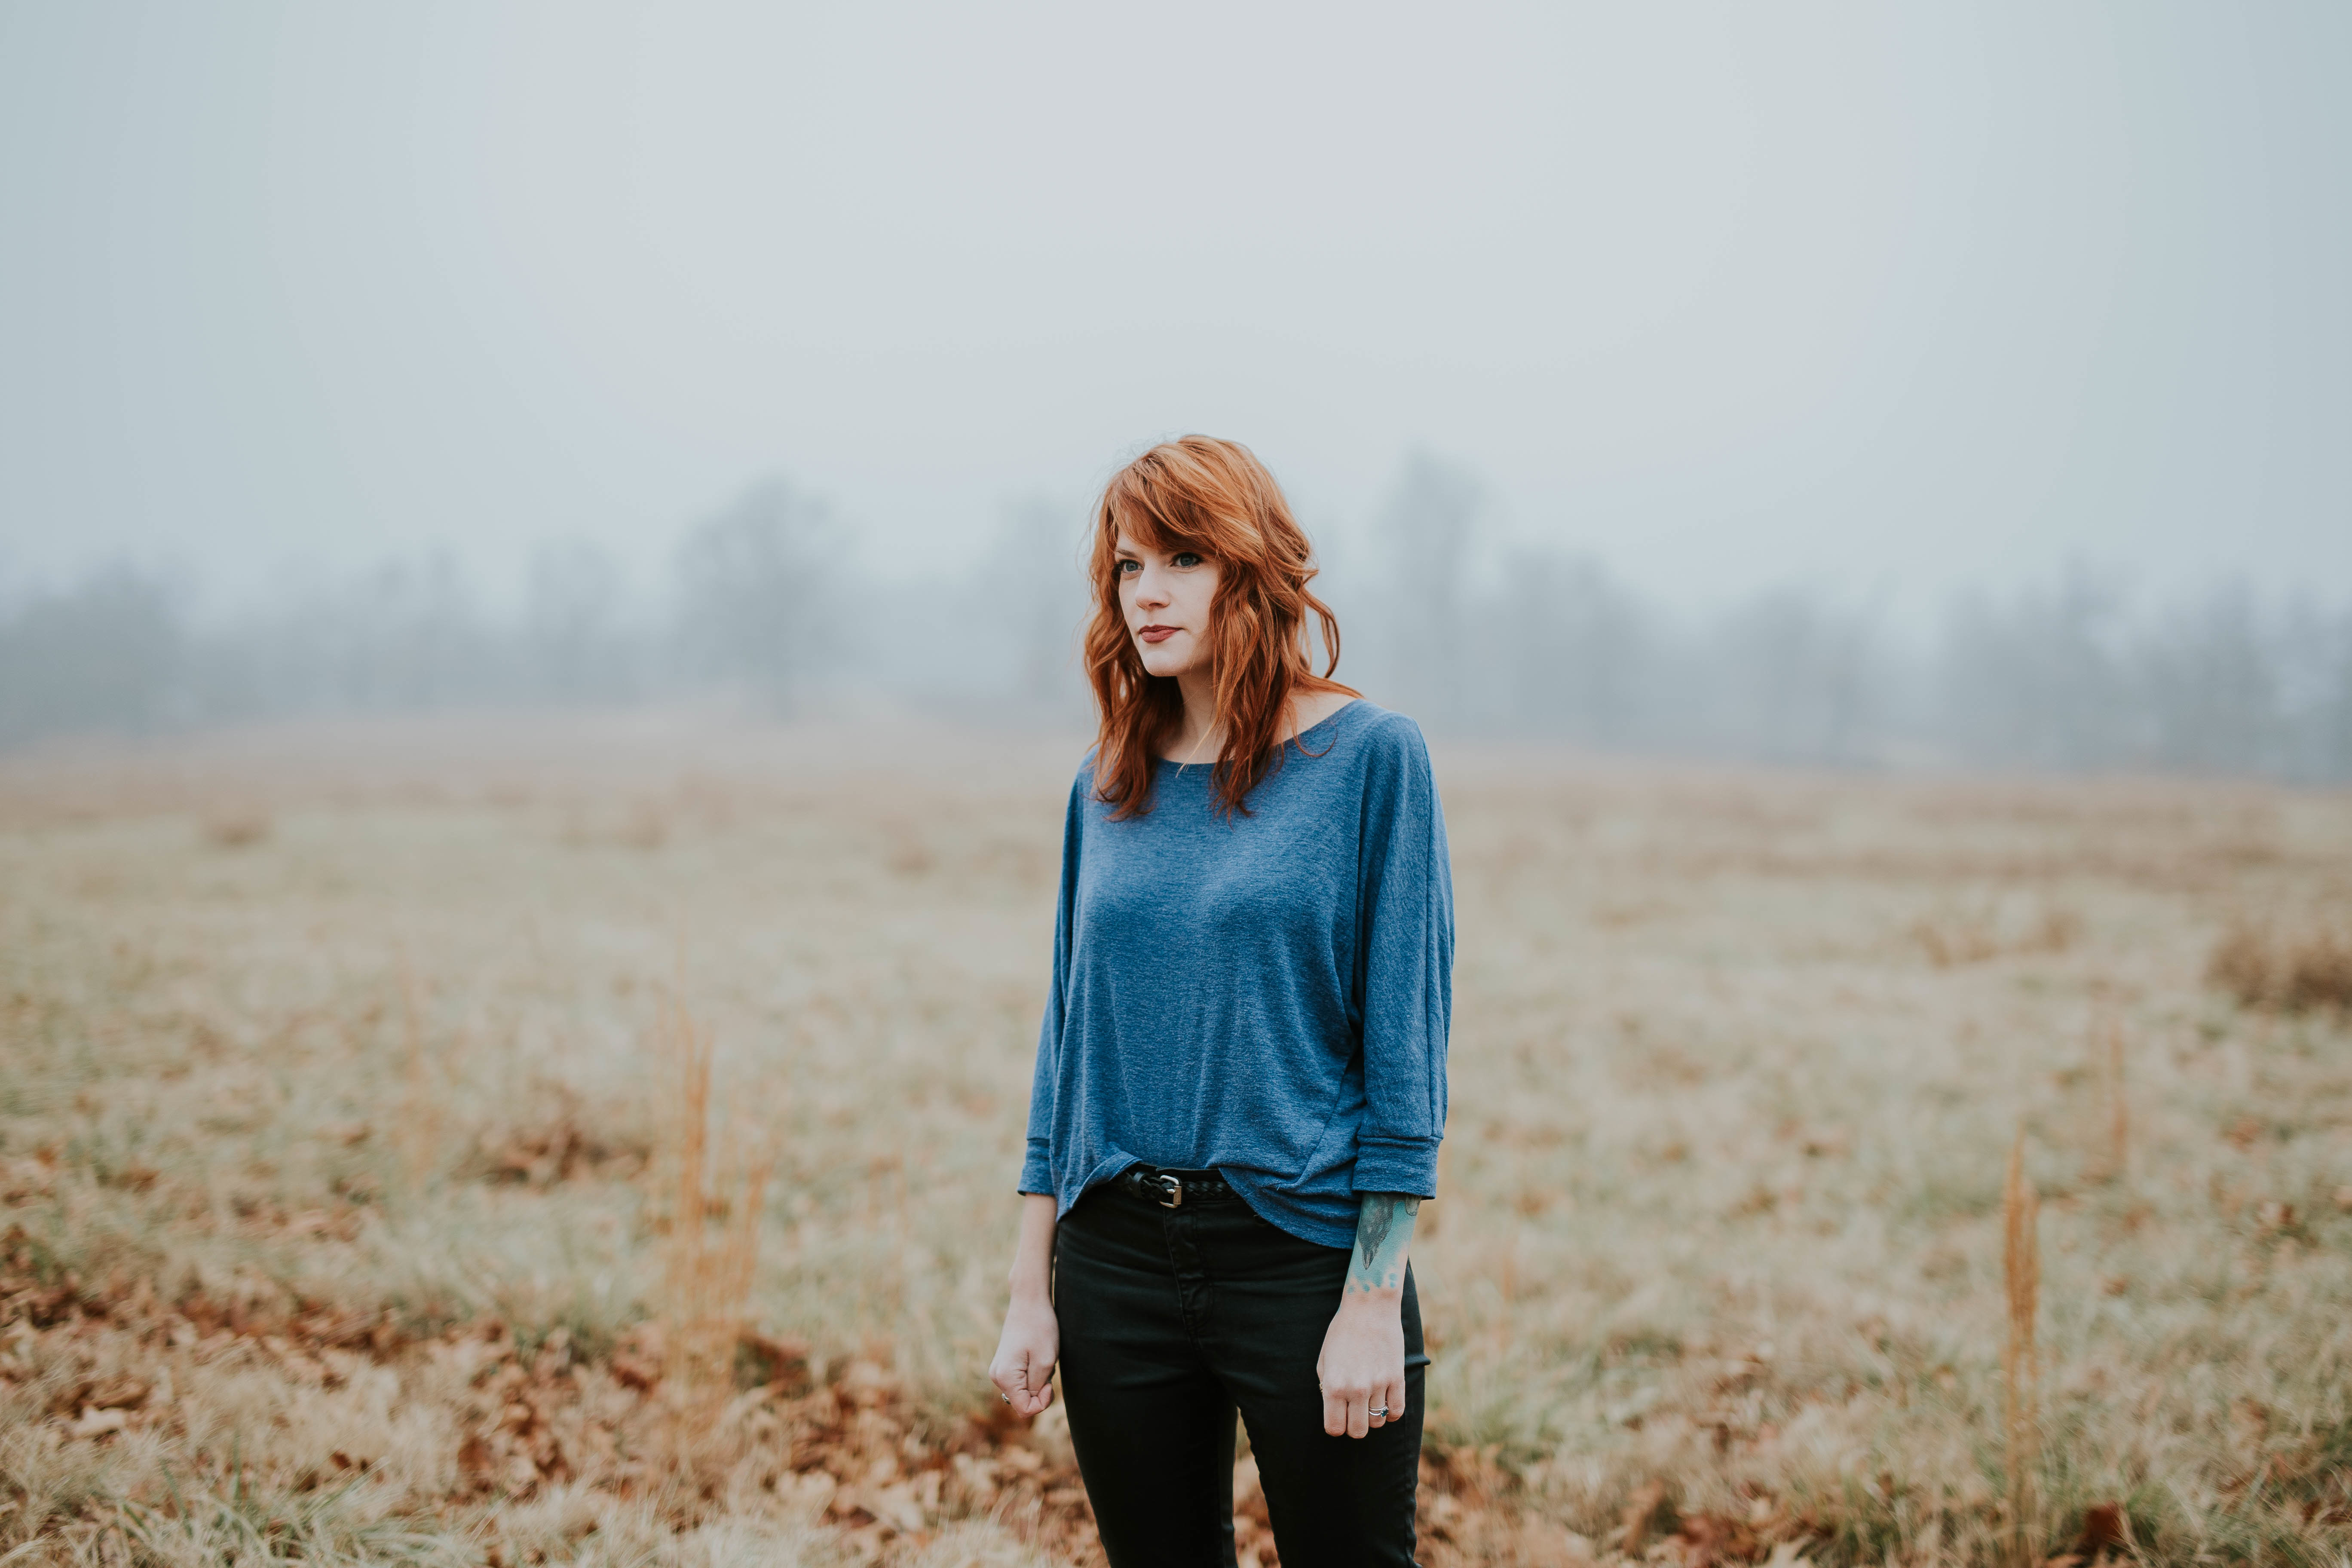
grass, girl, woman, field, photography, sunlight, morning, female, spring, lady, season, photograph, beauty, emotion, photo shoot, red head, portrait photography, grass family